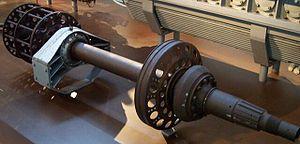
Un arbre est un organe mécanique transmettant une puissance sous forme d'un couple et d'un mouvement de rotation. La forme cylindrique de cet organe est à l'origine de son nom.